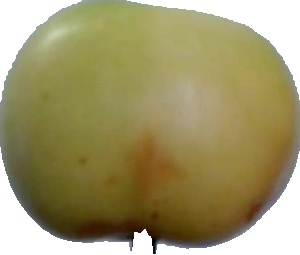
Label: apple_6